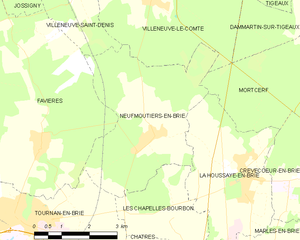
Carte des communes françaises Neufmoutiers-en-Brie